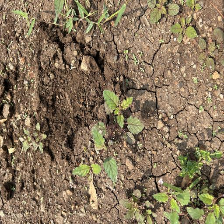
Weed species: Punarnava _(Boerhaavia diffusa)